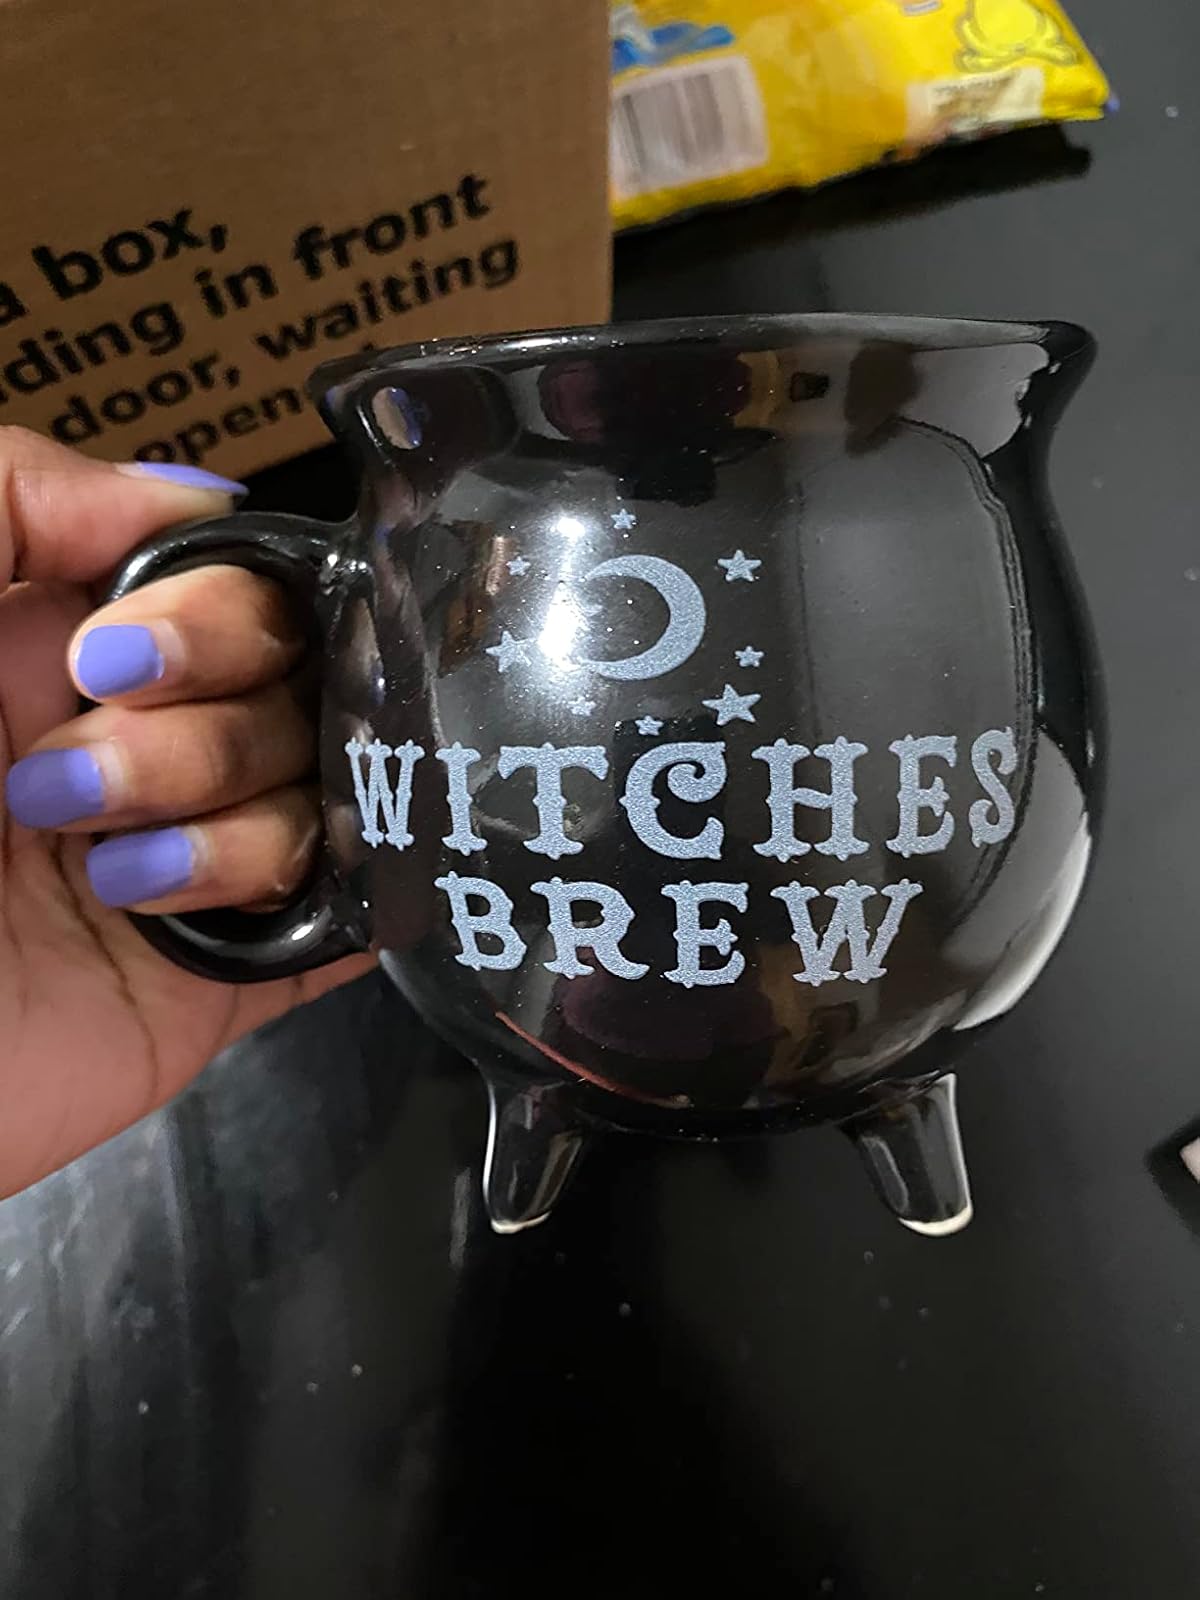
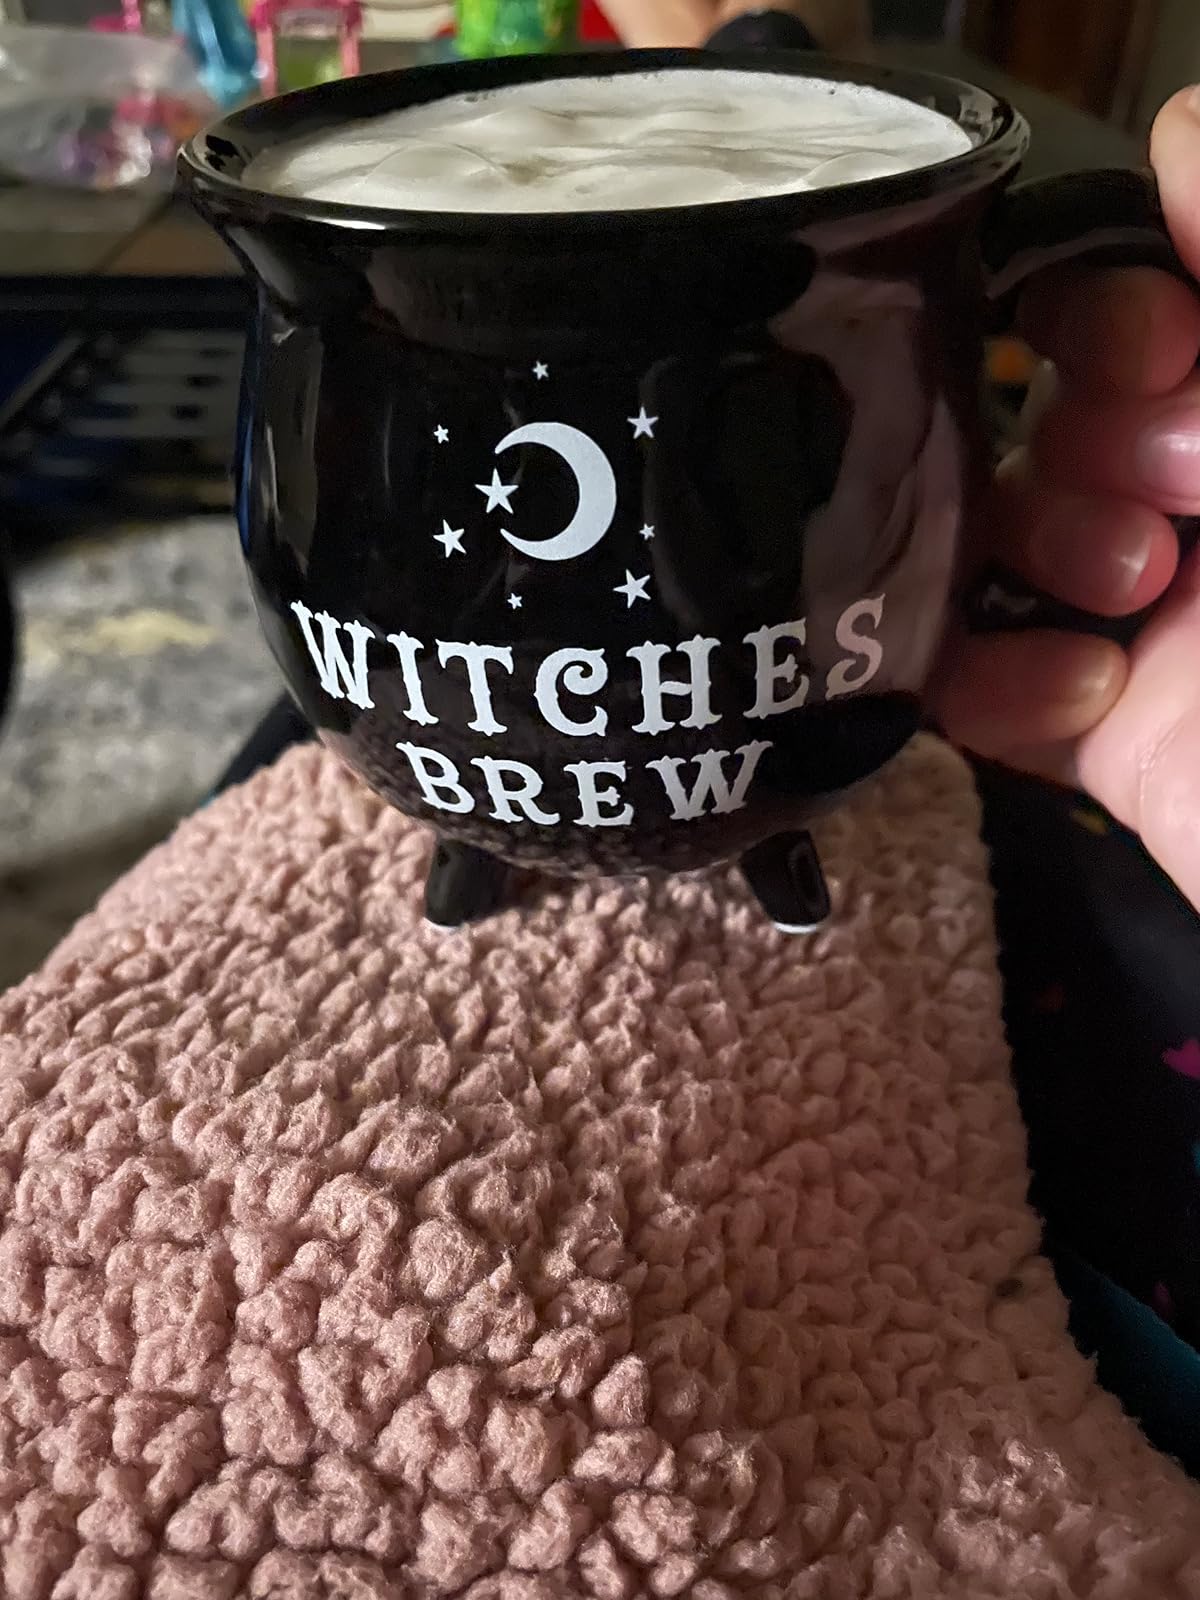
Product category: items_mug
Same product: yes